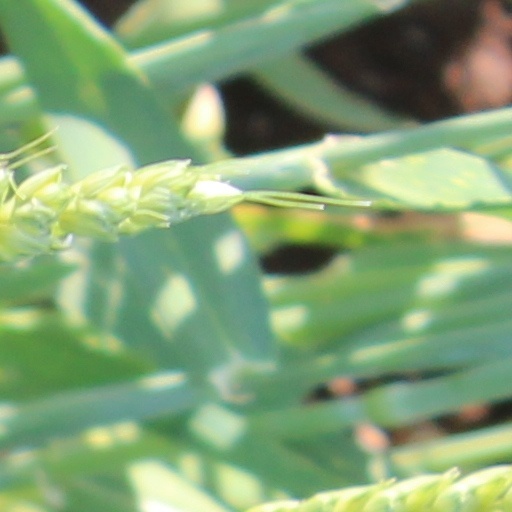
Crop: wheat